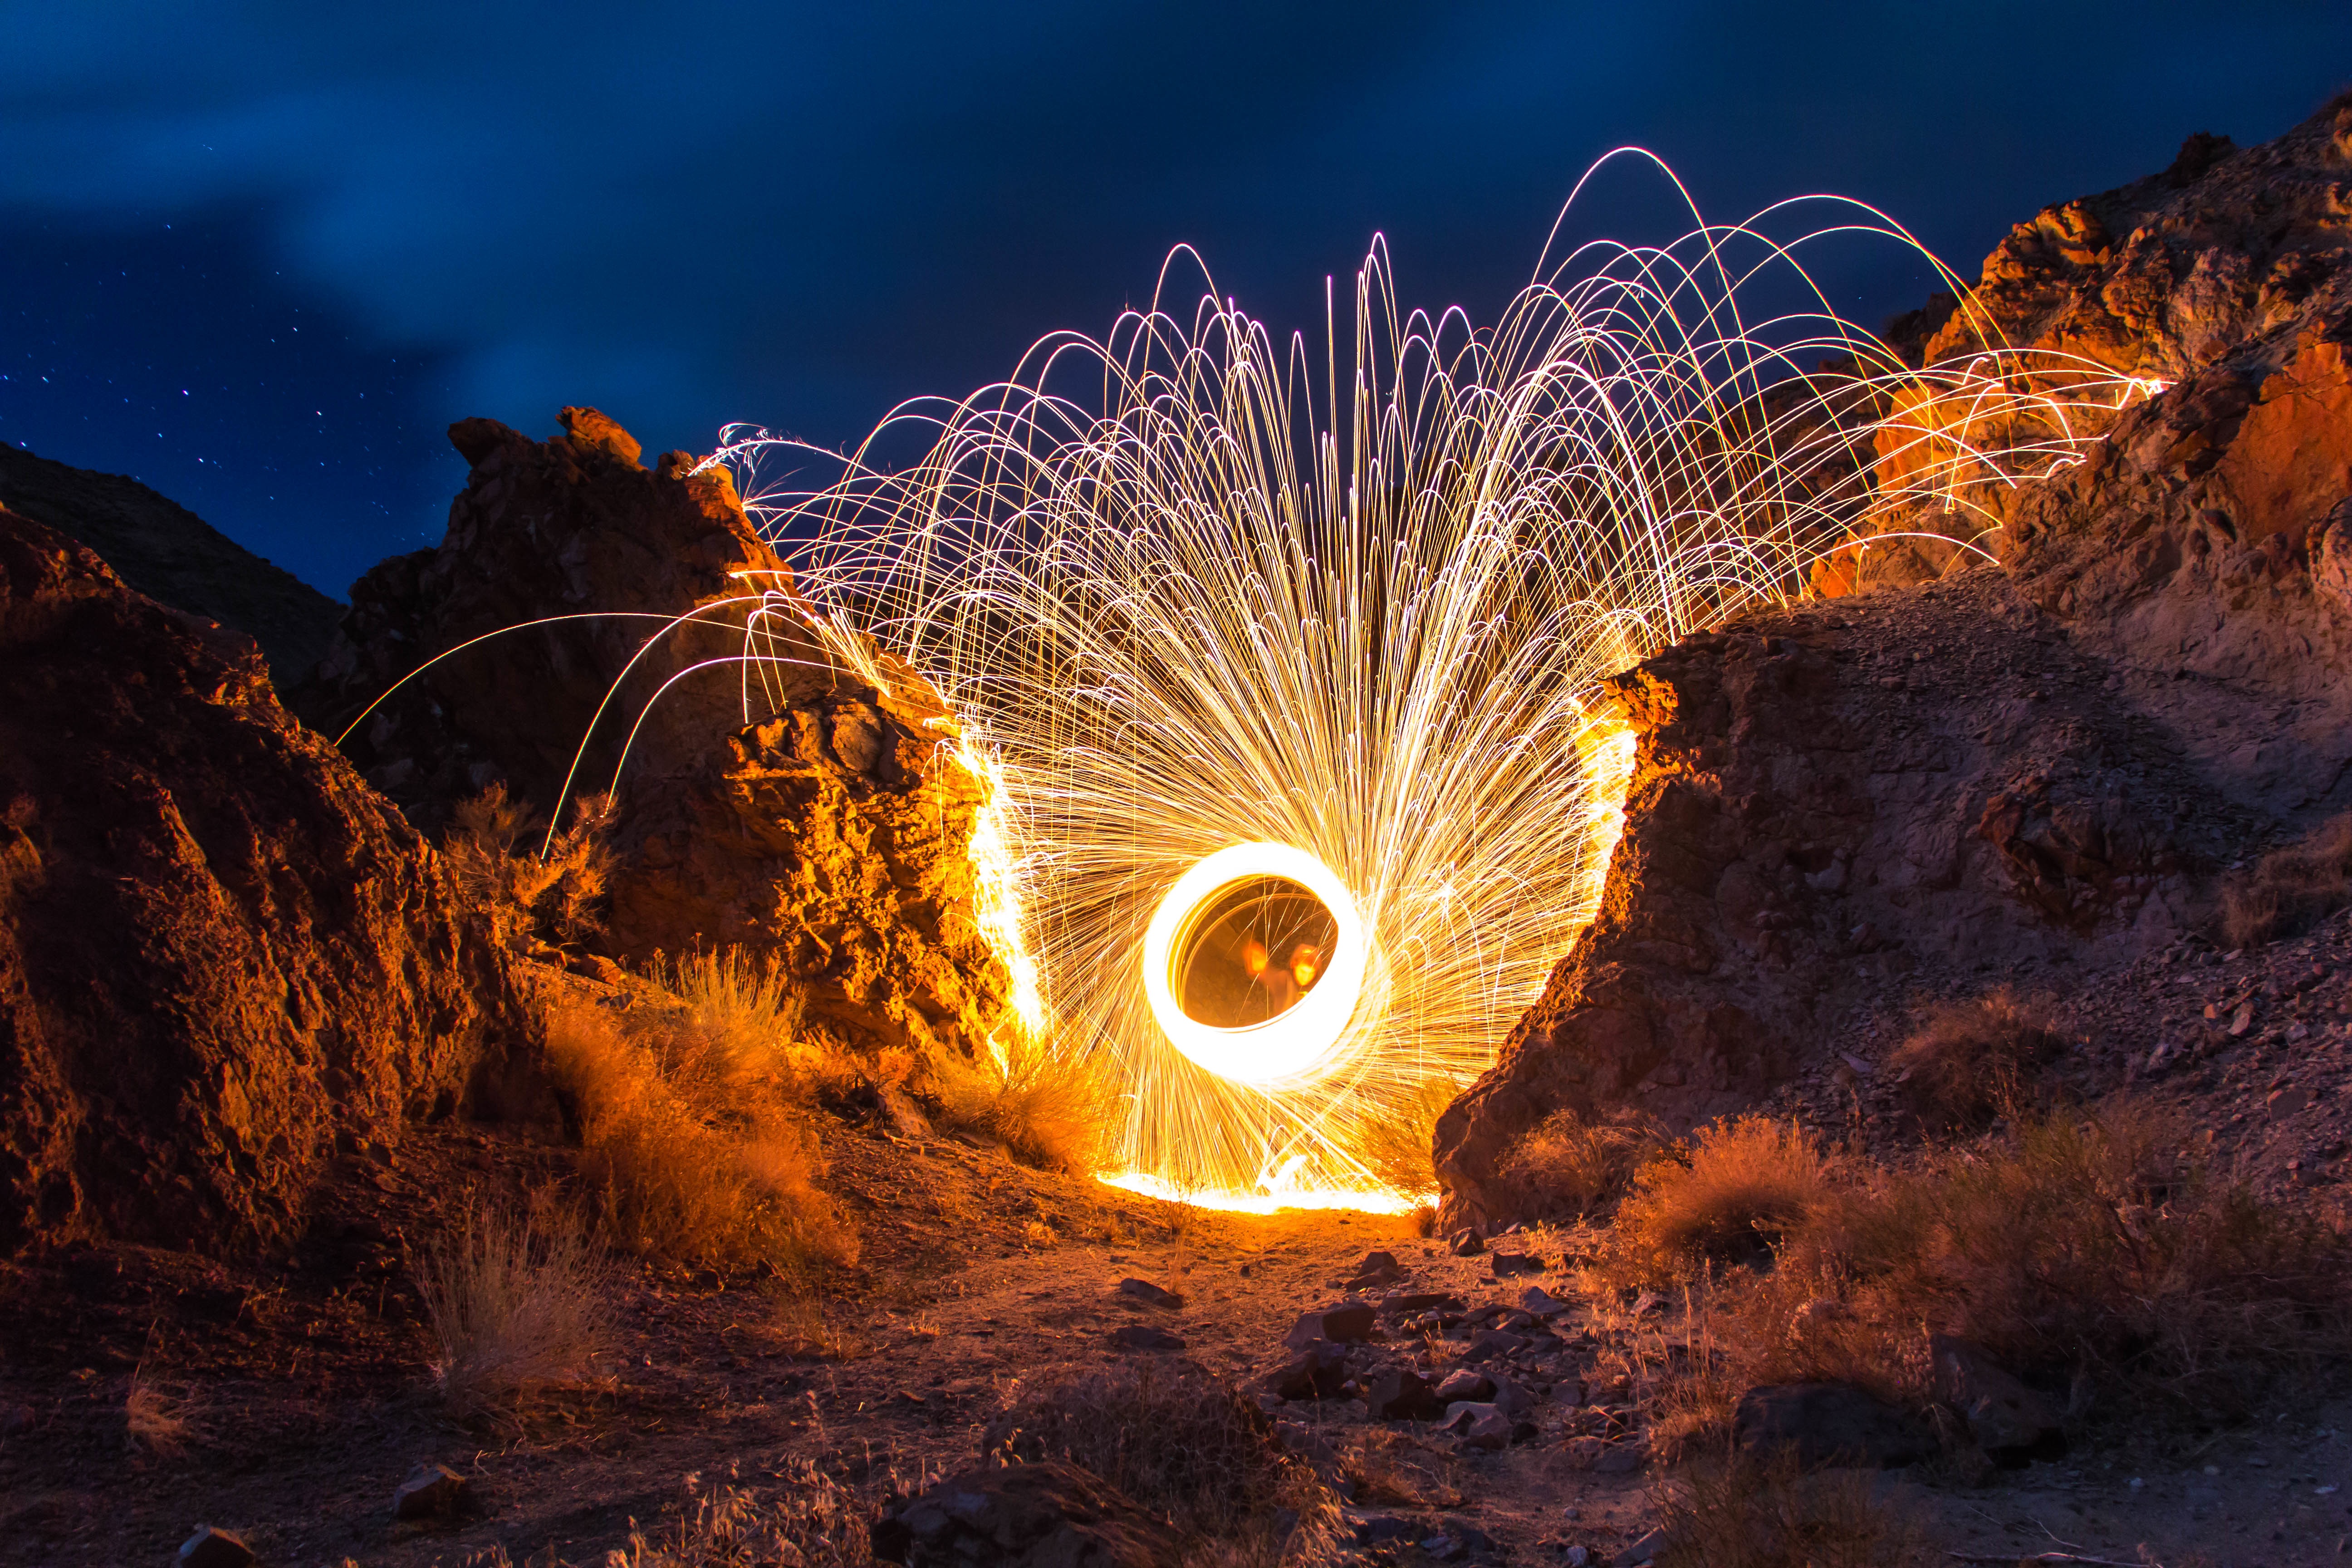
night, rocks, outdoors, lights, time lapse